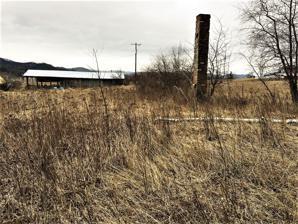
Building: Cave Lake School
Country: United States of America
Year built: 1913
United States historic place Cave Lake School U.S. National Register of Historic Places Cave Lake School Chimney is sole remainder of the School, which was destroyed by fire in 1980. Information provided by Gay Wright, a descendant of the pioneer Whelan Family. Show map of Idaho Show map of the United States Nearest city Medimont, Idaho Coordinates 47°25′20″N 116°36′32″W / 47.42222°N 116.60889°W / 47.42222; -116.60889 ( location per NRIS ) Area 1 acre (0.40 ha) Built 1913 Architectural style Colonial Revival, Bungalow/craftsman MPS Kootenai County Rural Schools TR NRHP reference No. 85002092 Added to NRHP September 12, 1985 Map all coordinates using OpenStreetMap Download coordinates as: KML GPX (all coordinates) GPX (primary coordinates) GPX (secondary coordinates) The Cave Lake School , in Kootenai County, Idaho near Medimont, Idaho , was built in 1913.  It was listed on the National Register of Historic Places in 1985. It is a 30 by 50 feet (9.1 m × 15.2 m) wood-frame building "influenced by the Colonial Revival and bungalow styles", with a hipped roof and painted shiplap siding. It is an important example of "exploration/settlement architecture." It was used as a school from 1913 until the 1950s.  At the time of National Register listing, it was privately owned and was used for hay storage. It is located on the north side of Idaho State Highway 3 , near its intersection with Willow Creek Road, about halfway between the southern ends of Cave Lake and Medicine Lake. The building may have been destroyed or moved. References